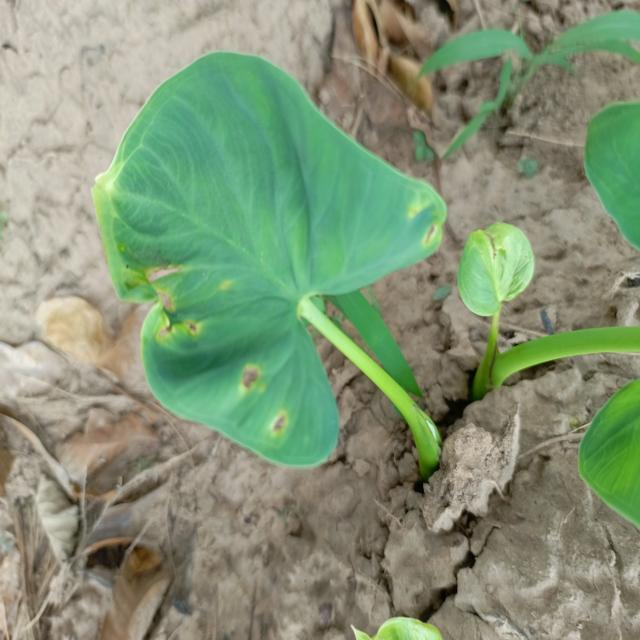
Label: Early_Blight